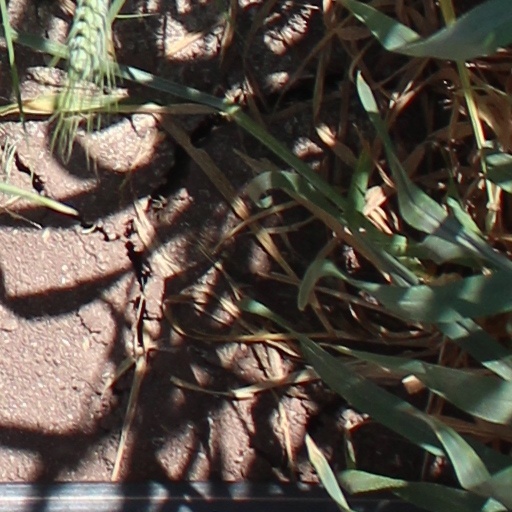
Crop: wheat